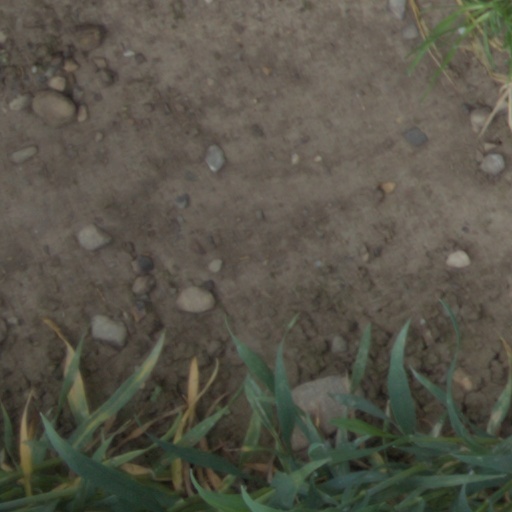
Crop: wheat